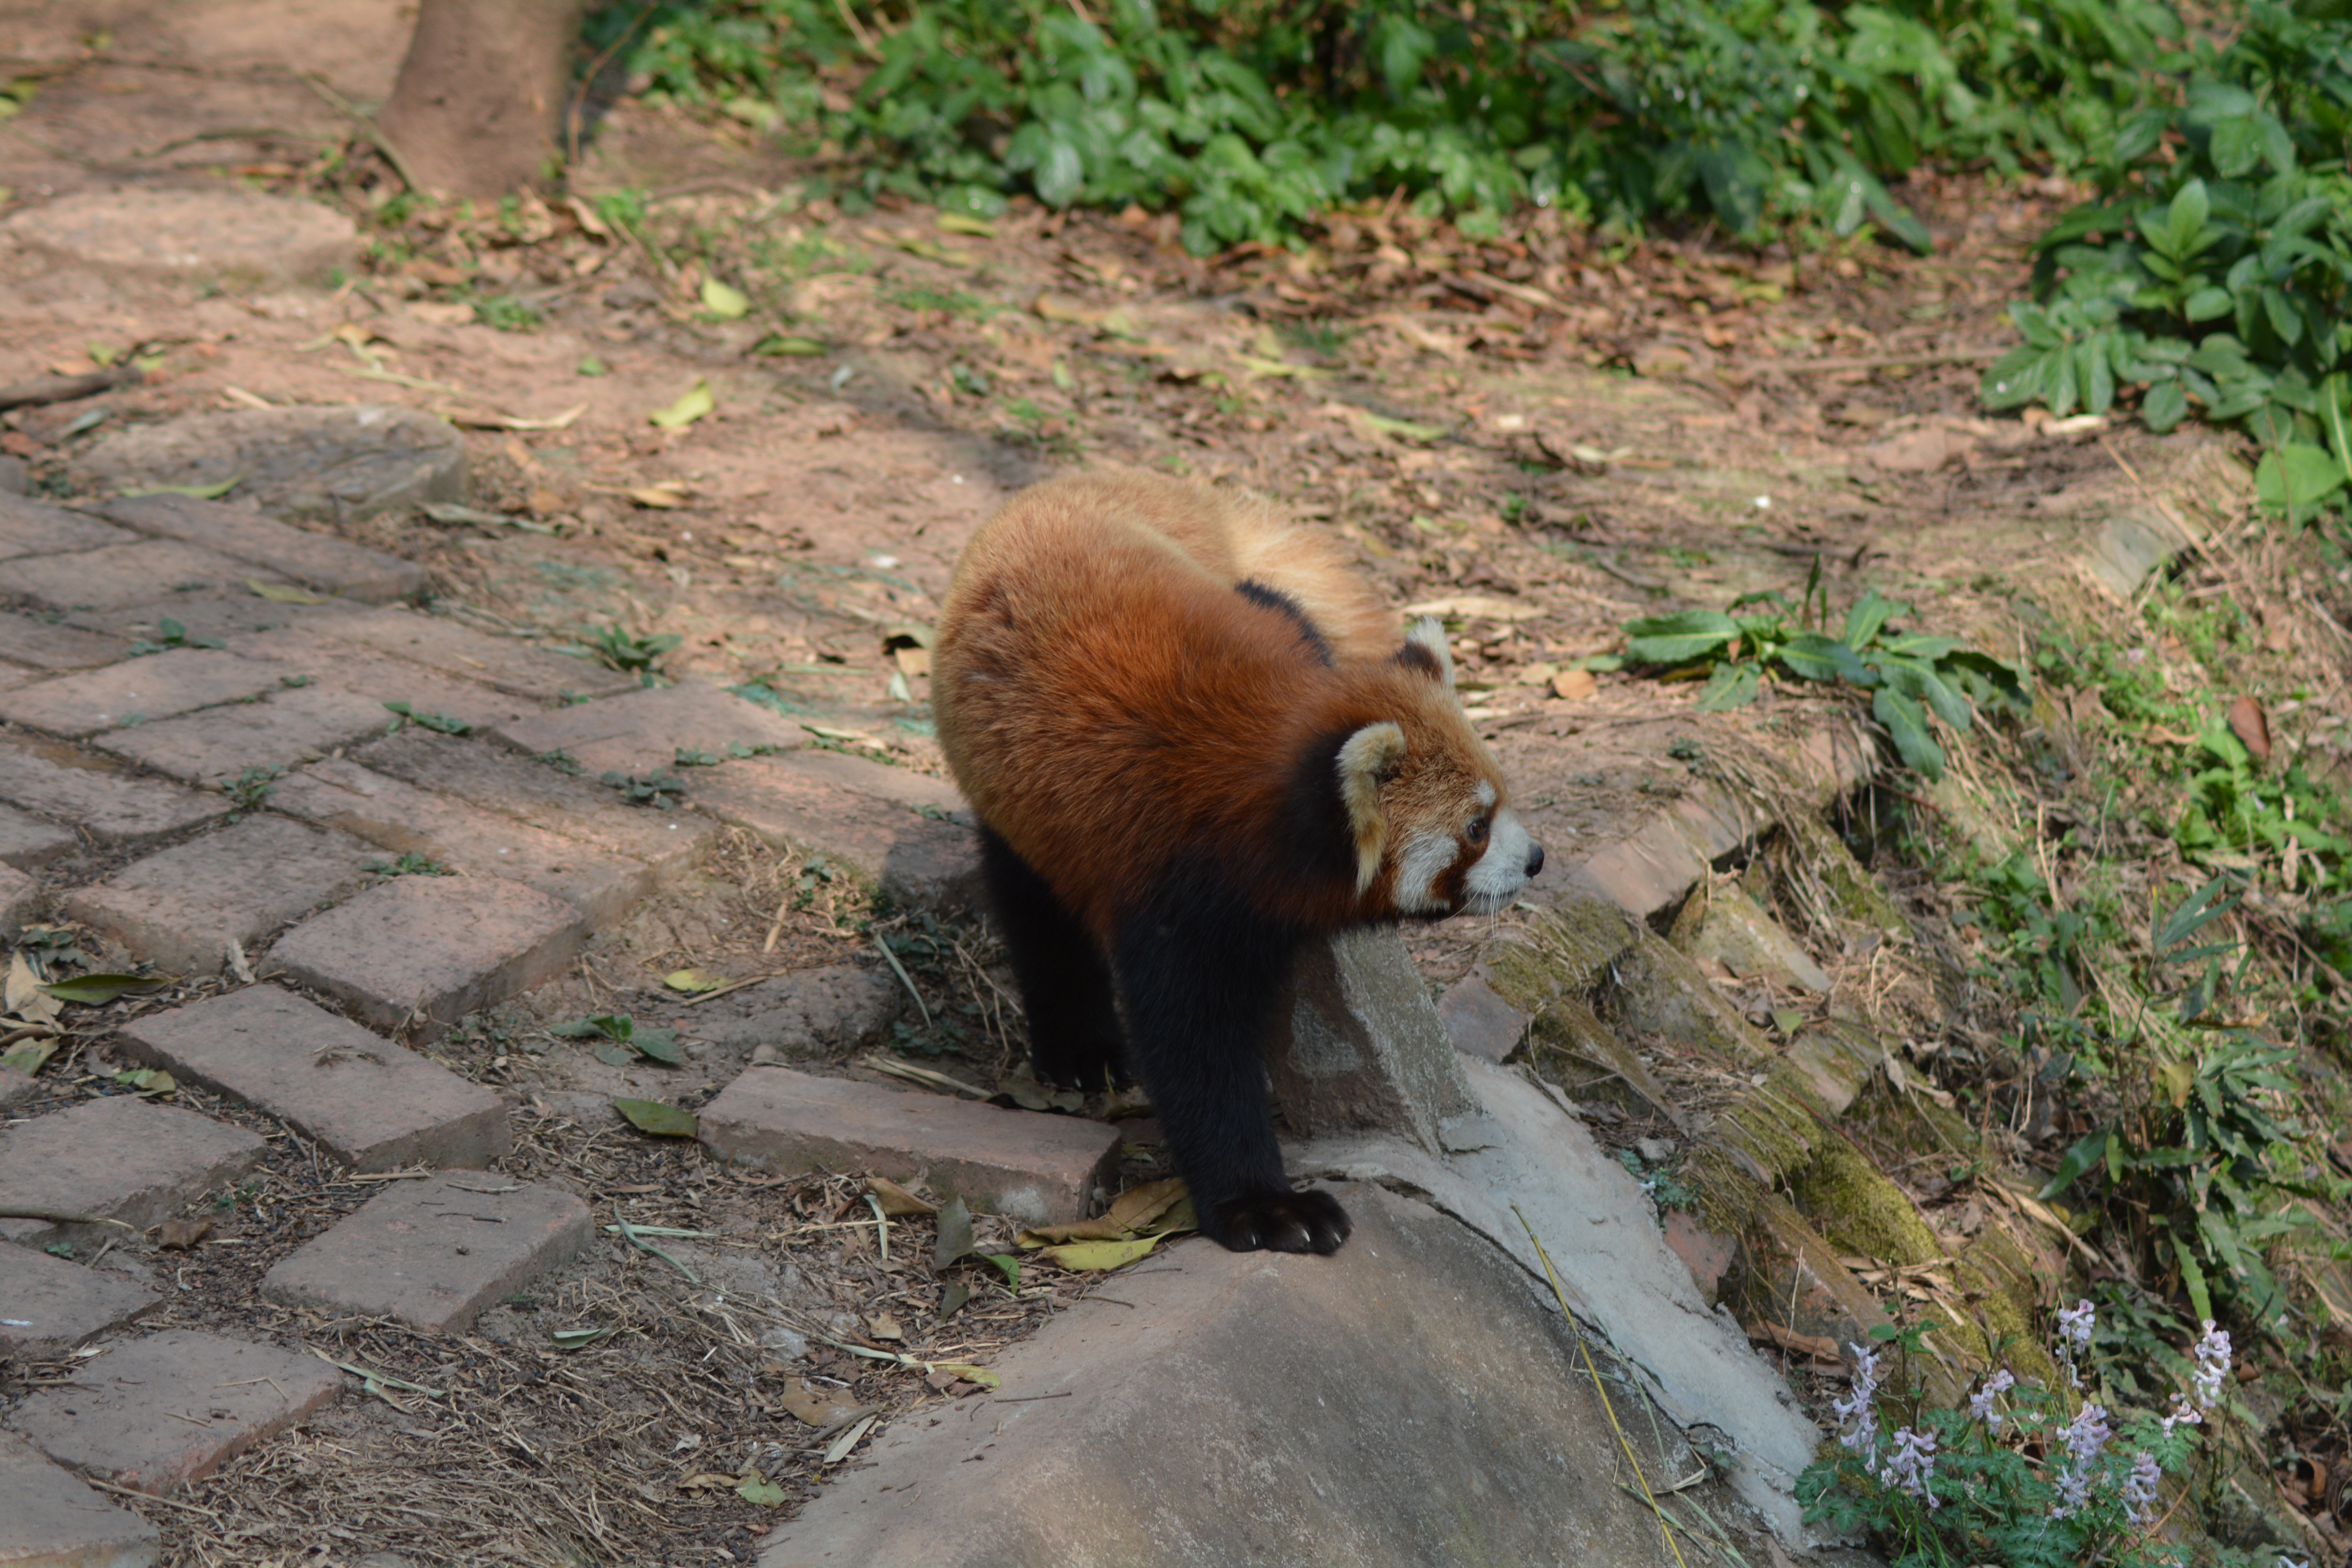
wildlife, zoo, mammal, fauna, vertebrate